Eleonora Pedron

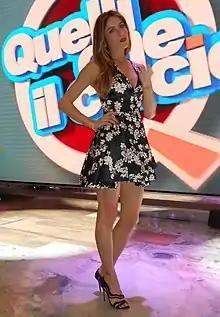

Eleonora Pedron (born 13 July 1982) is an Italian model and actress who was crowned Miss Italia 2002. She was later briefly a weather presenter on Italy's Rete 4 channel but was suspended after posing in just a G-string in "Capital" magazine. As an actress, she was seen in the TV series "Donna Detective".